Epimetheus (moon)

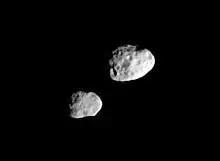
Epimetheus (lower left) and Janus (right) seen on 20 March 2006, two months after swapping orbits. The two moons appear close only because of foreshortening; in reality, Janus is about 40,000 km farther from "Cassini" than Epimetheus.

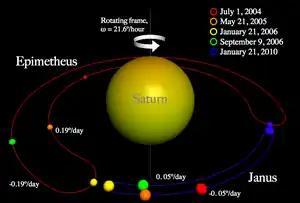
Rotating-frame depiction of the horseshoe orbits of Janus and Epimetheus

Epimetheus's orbit is co-orbital with that of Janus. Janus's mean orbital radius from Saturn is, as of 2006 (as shown by the green color in the adjacent picture), only 50 km less than that of Epimetheus, a distance smaller than either moon's mean radius. In accordance with Kepler's laws of planetary motion, the closer orbit is completed more quickly. Because of the small difference, it is completed in only about 30 seconds less. Each day, the inner moon is an additional 0.25° farther around Saturn than the outer moon. As the inner moon catches up to the outer moon, their mutual gravitational attraction increases the inner moon's momentum and decreases that of the outer moon. This added momentum means that the inner moon's distance from Saturn and orbital period are increased, and the outer moon's are decreased. The timing and magnitude of the momentum exchange is such that the moons effectively swap orbits, never approaching closer than about 10,000 km. At each encounter Janus's orbital radius changes by ~20 km and Epimetheus's by ~80 km: Janus's orbit is less affected because it is four times more massive than Epimetheus. The exchange takes place approximately every four years; the last close approaches occurred in January 2006, 2010, 2014, and 2018. This is the only such orbital configuration of moons known in the Solar System (Though asteroids are known to participate in horseshoe orbits).